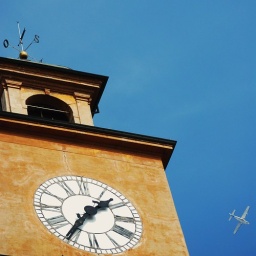
Bell tower with a small airplane in the background - Italy 2008